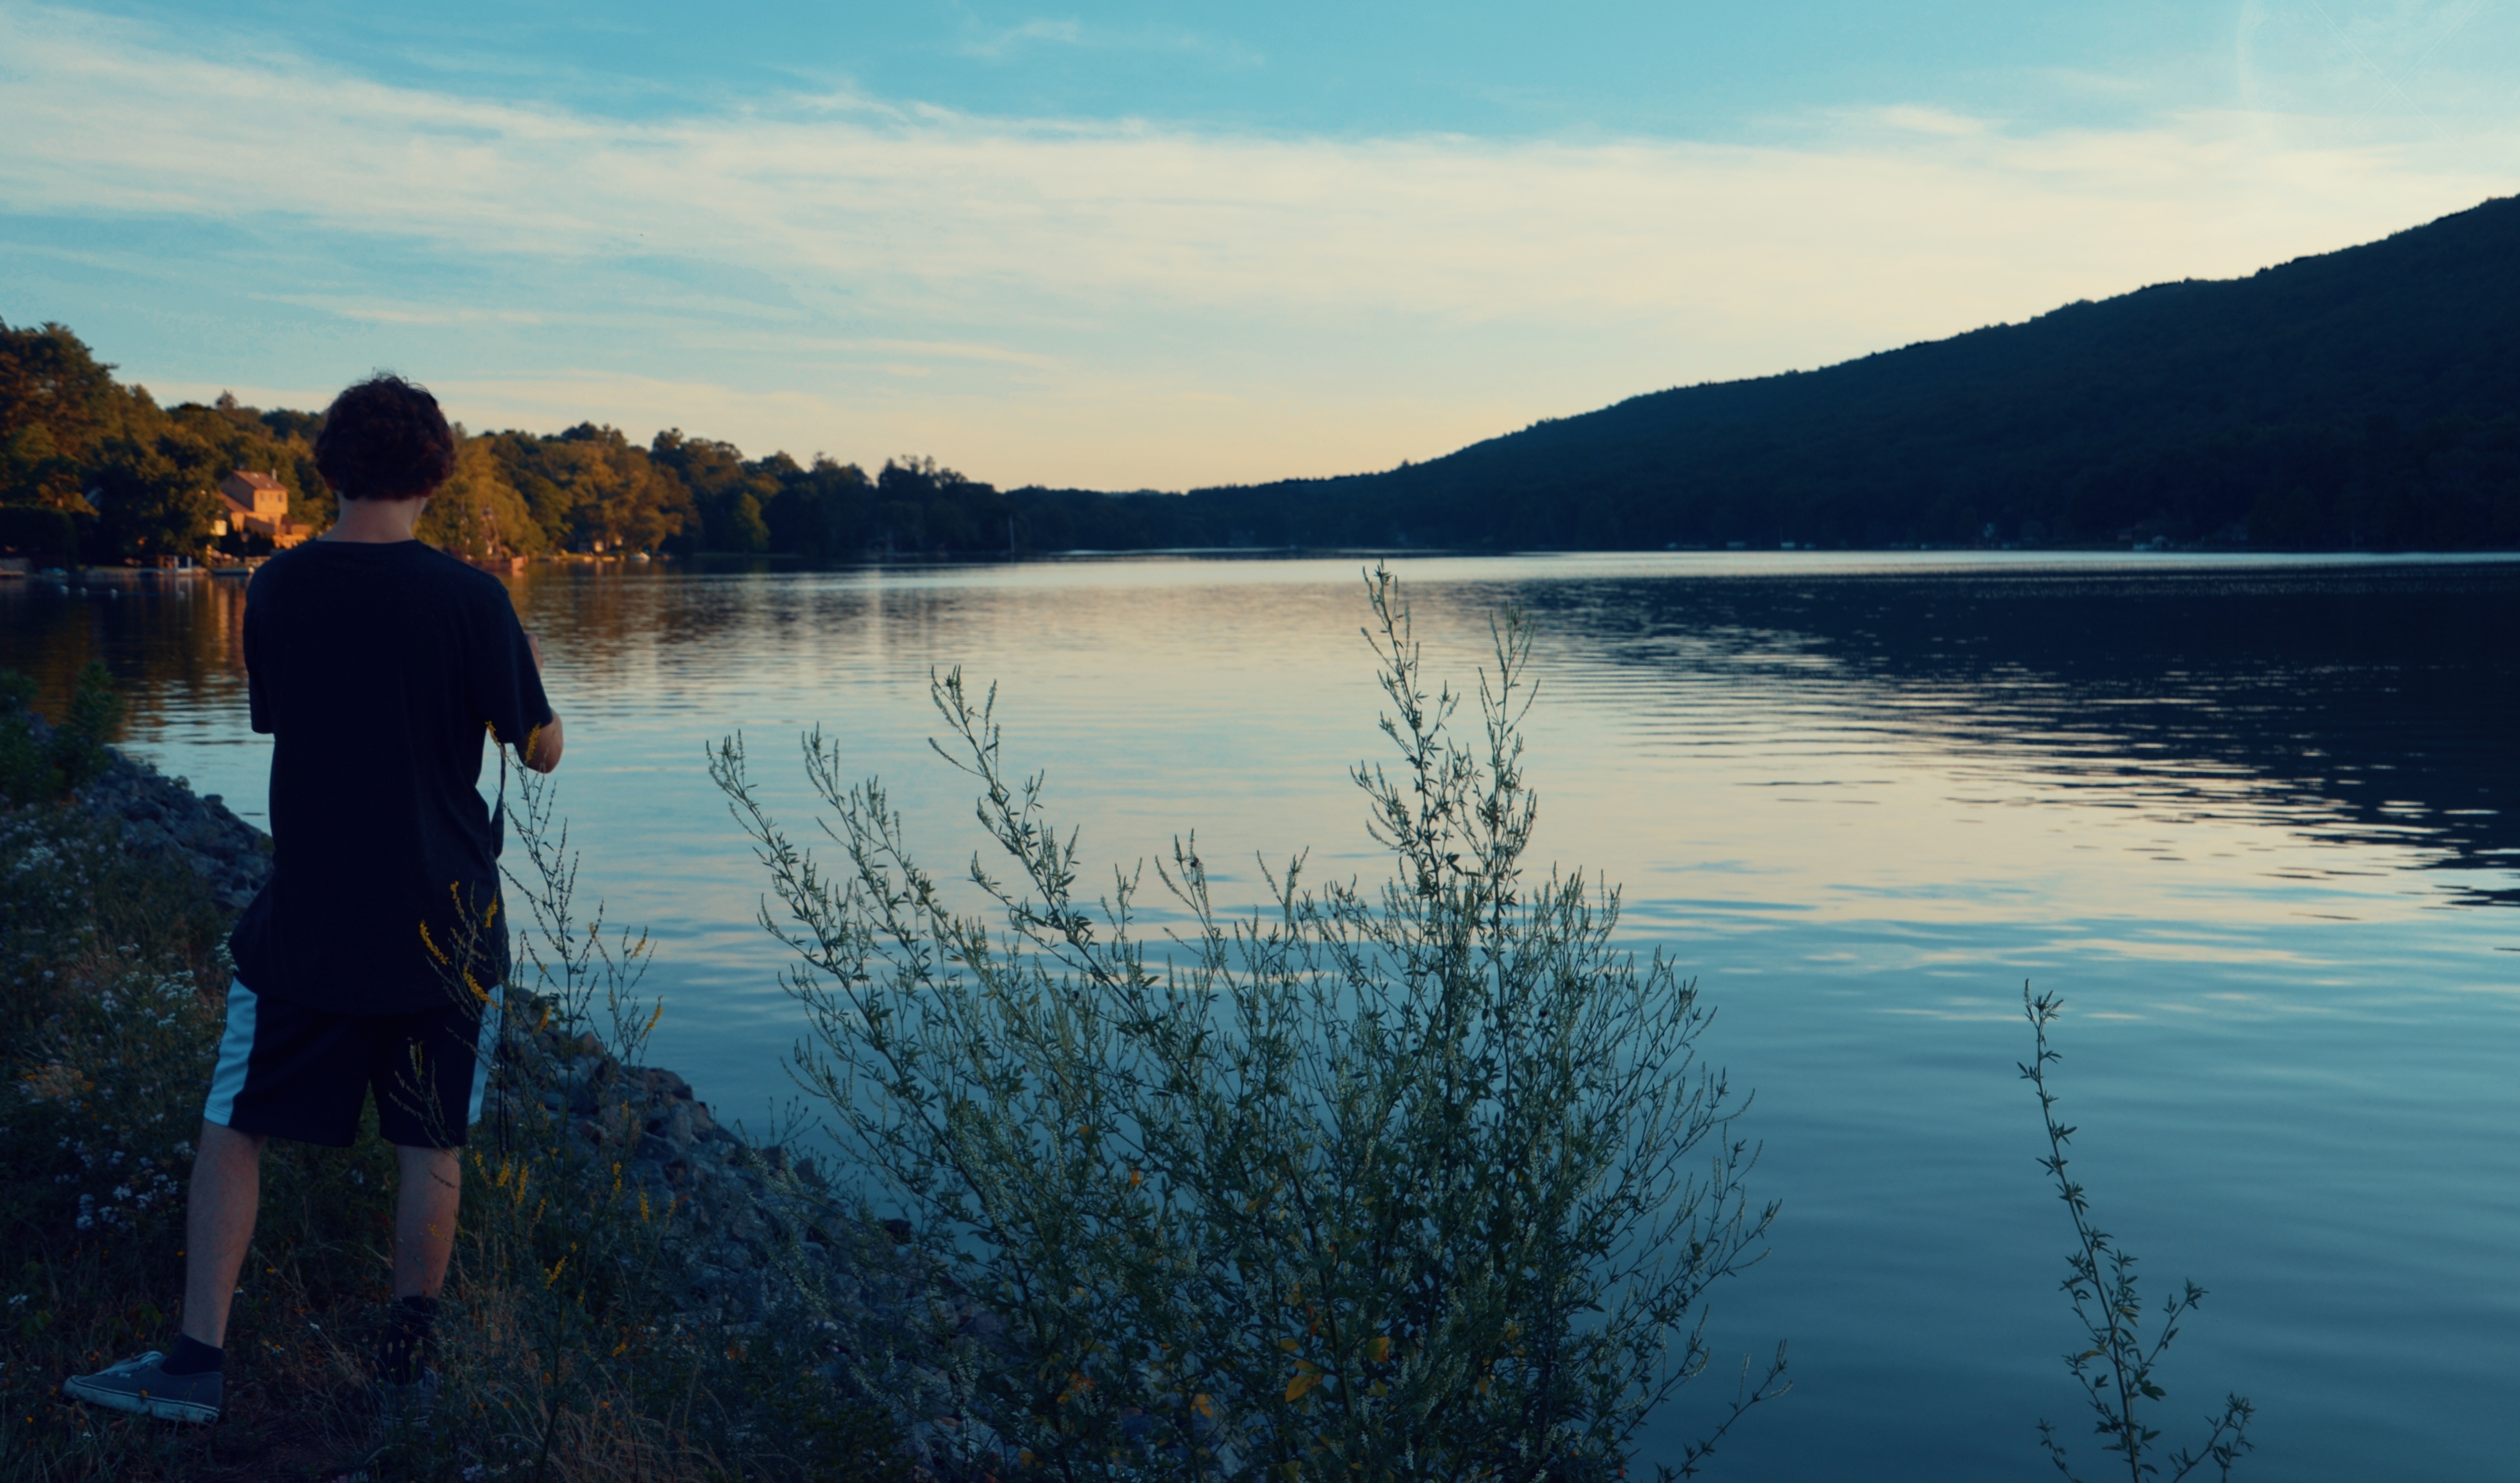
sea, water, nature, mountain, morning, lake, river, evening, reflection, reservoir, body of water, loch, atmospheric phenomenon